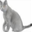
Label: cat